Aakasa Ramanna

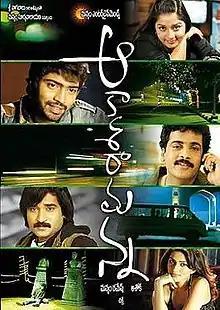
Poster

Aakasa Ramanna is a 2010 Indian Telugu-language black comedy film which is a remake of a Hollywood movie, . This film is directed by G. Ashok, produced by Manyam Ramesh under the Manyam Entertainments banner, and stars Allari Naresh, Sivaji, Rajiv Kanakala, Meera Jasmine, and Gowri Pandit in the lead roles. The soundtrack was composed by Chakri and cinematography was handled by Sai Sriram. The dialogues for the film were written by Chandrashekar Gundimeda while screenplay was handled also by G. Ashok. This was G. Ashok's second film as director. It marked the debut of editor Prawin Pudi. The film was released on 12 March 2010.